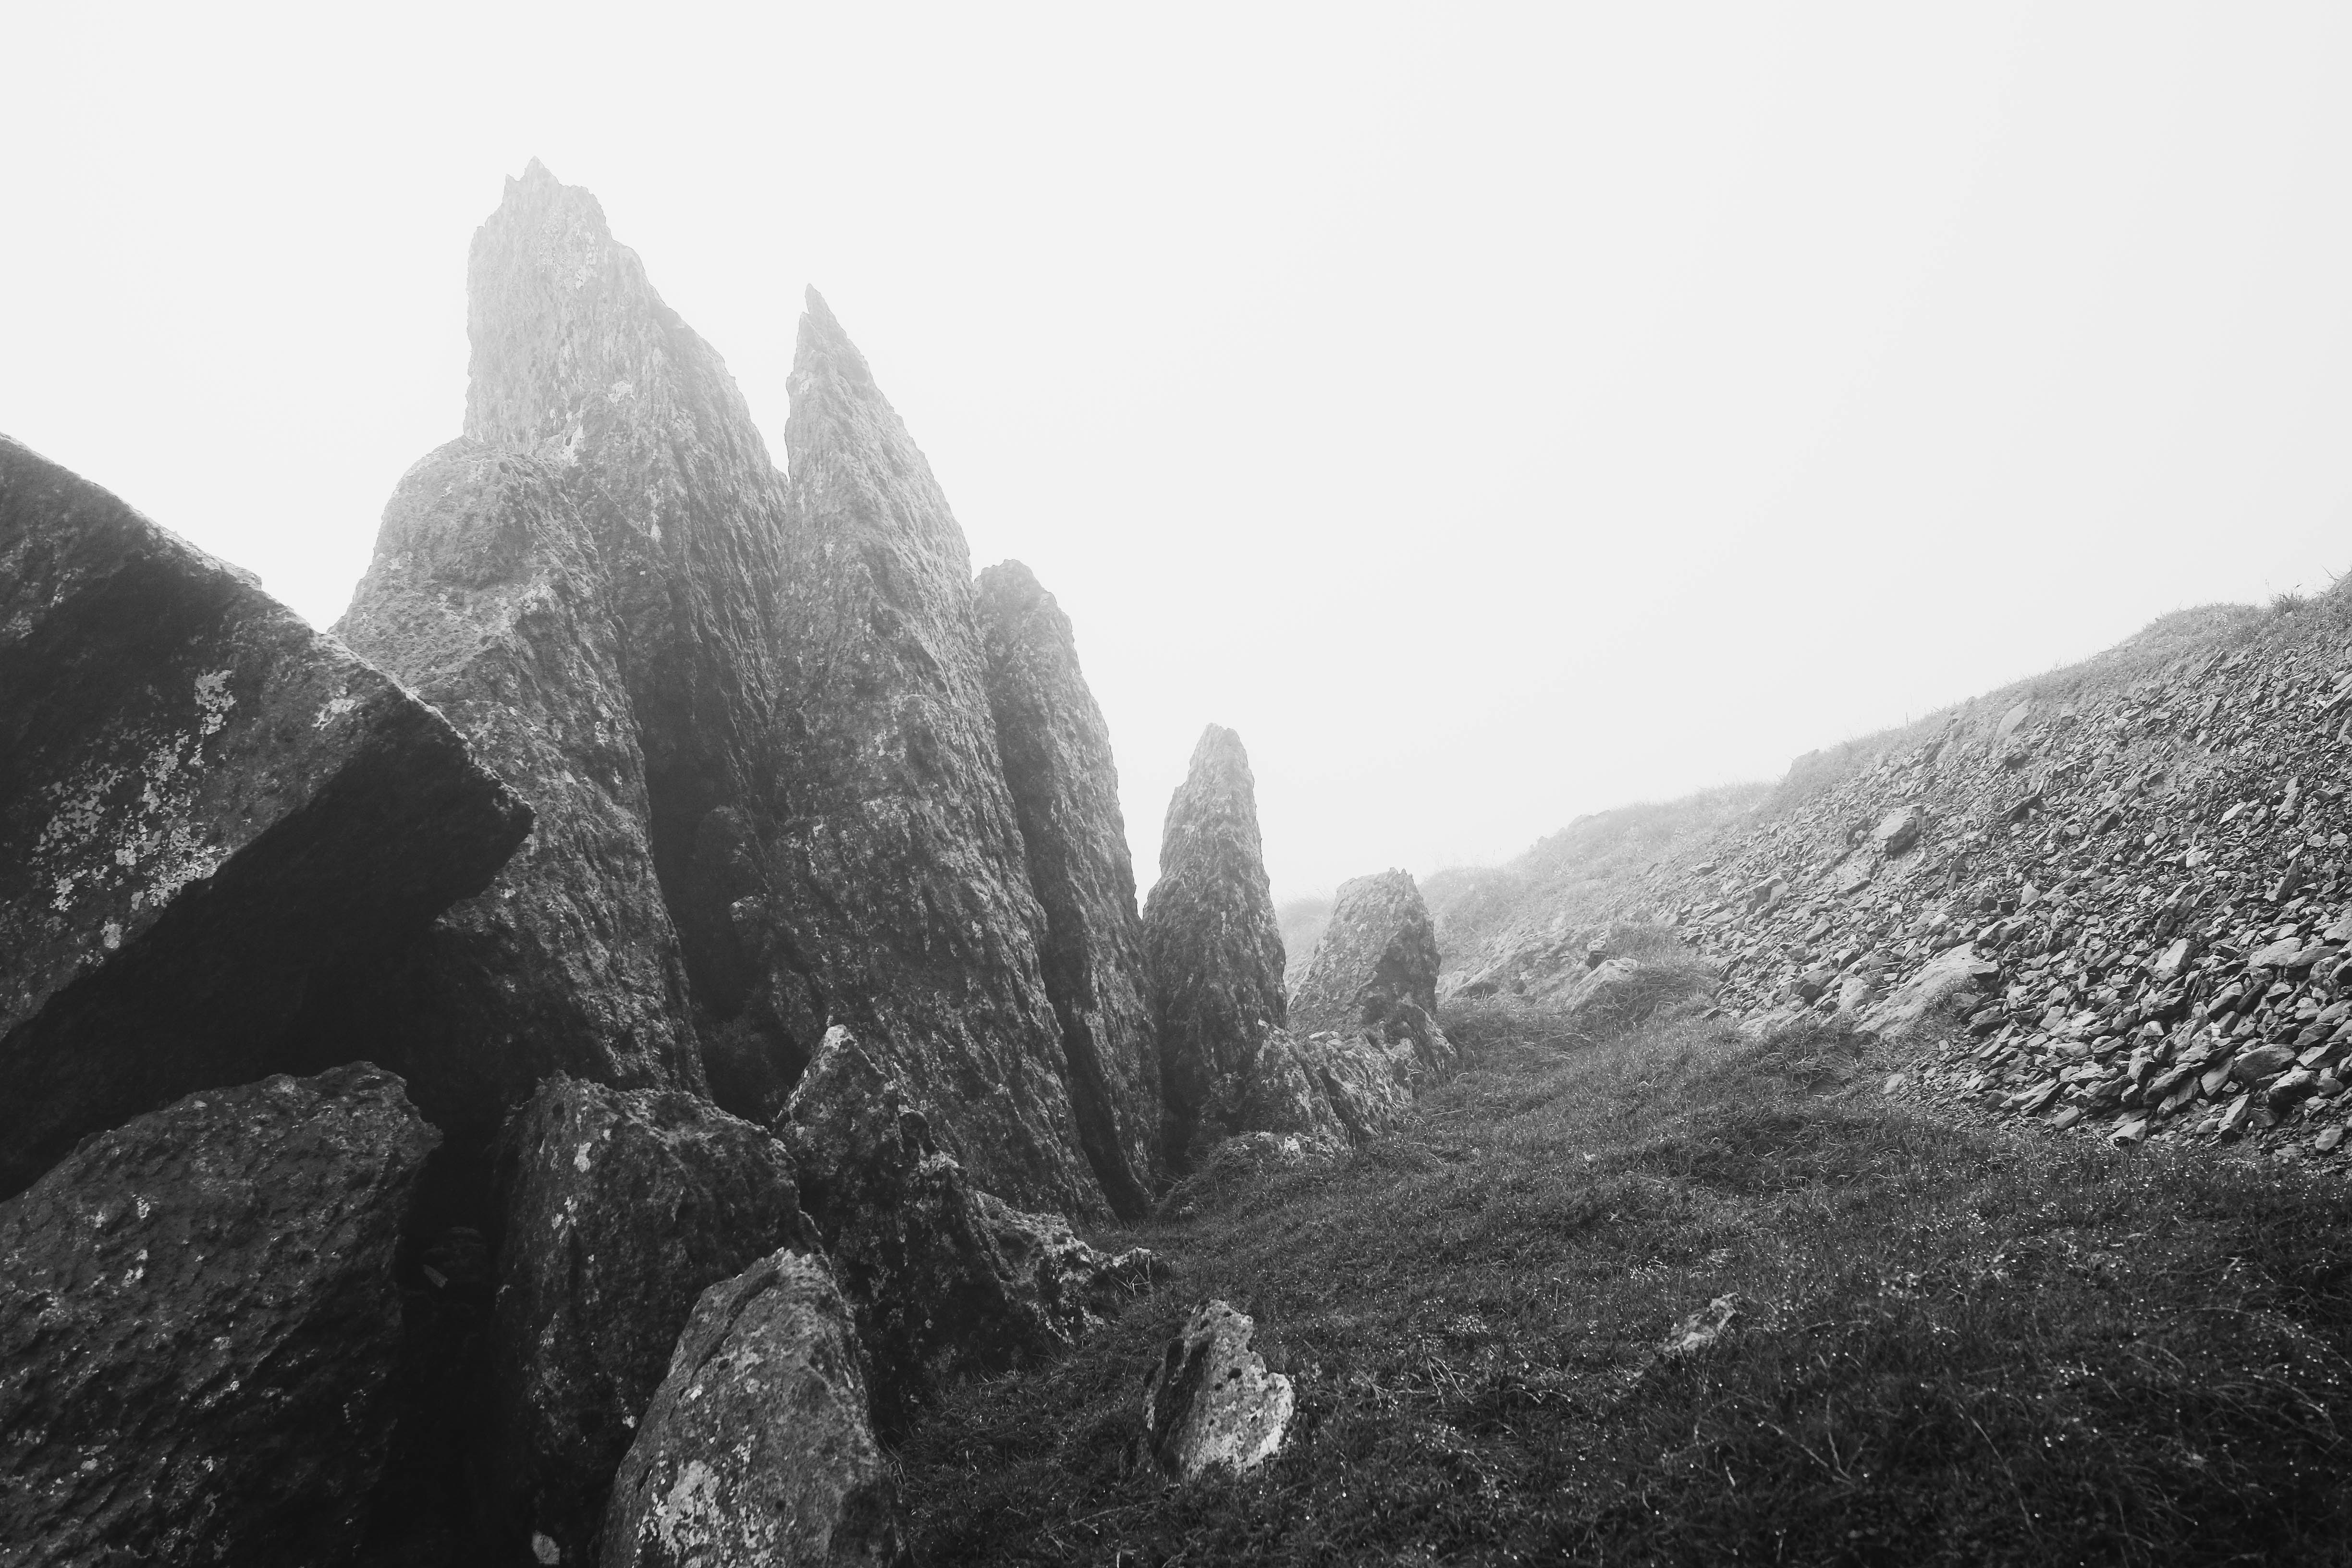
landscape, tree, nature, rock, mountain, snow, black and white, mist, photography, hill, valley, mountain range, weather, monochrome, ridge, summit, landform, monochrome photography, geographical feature, atmospheric phenomenon, mountainous landforms